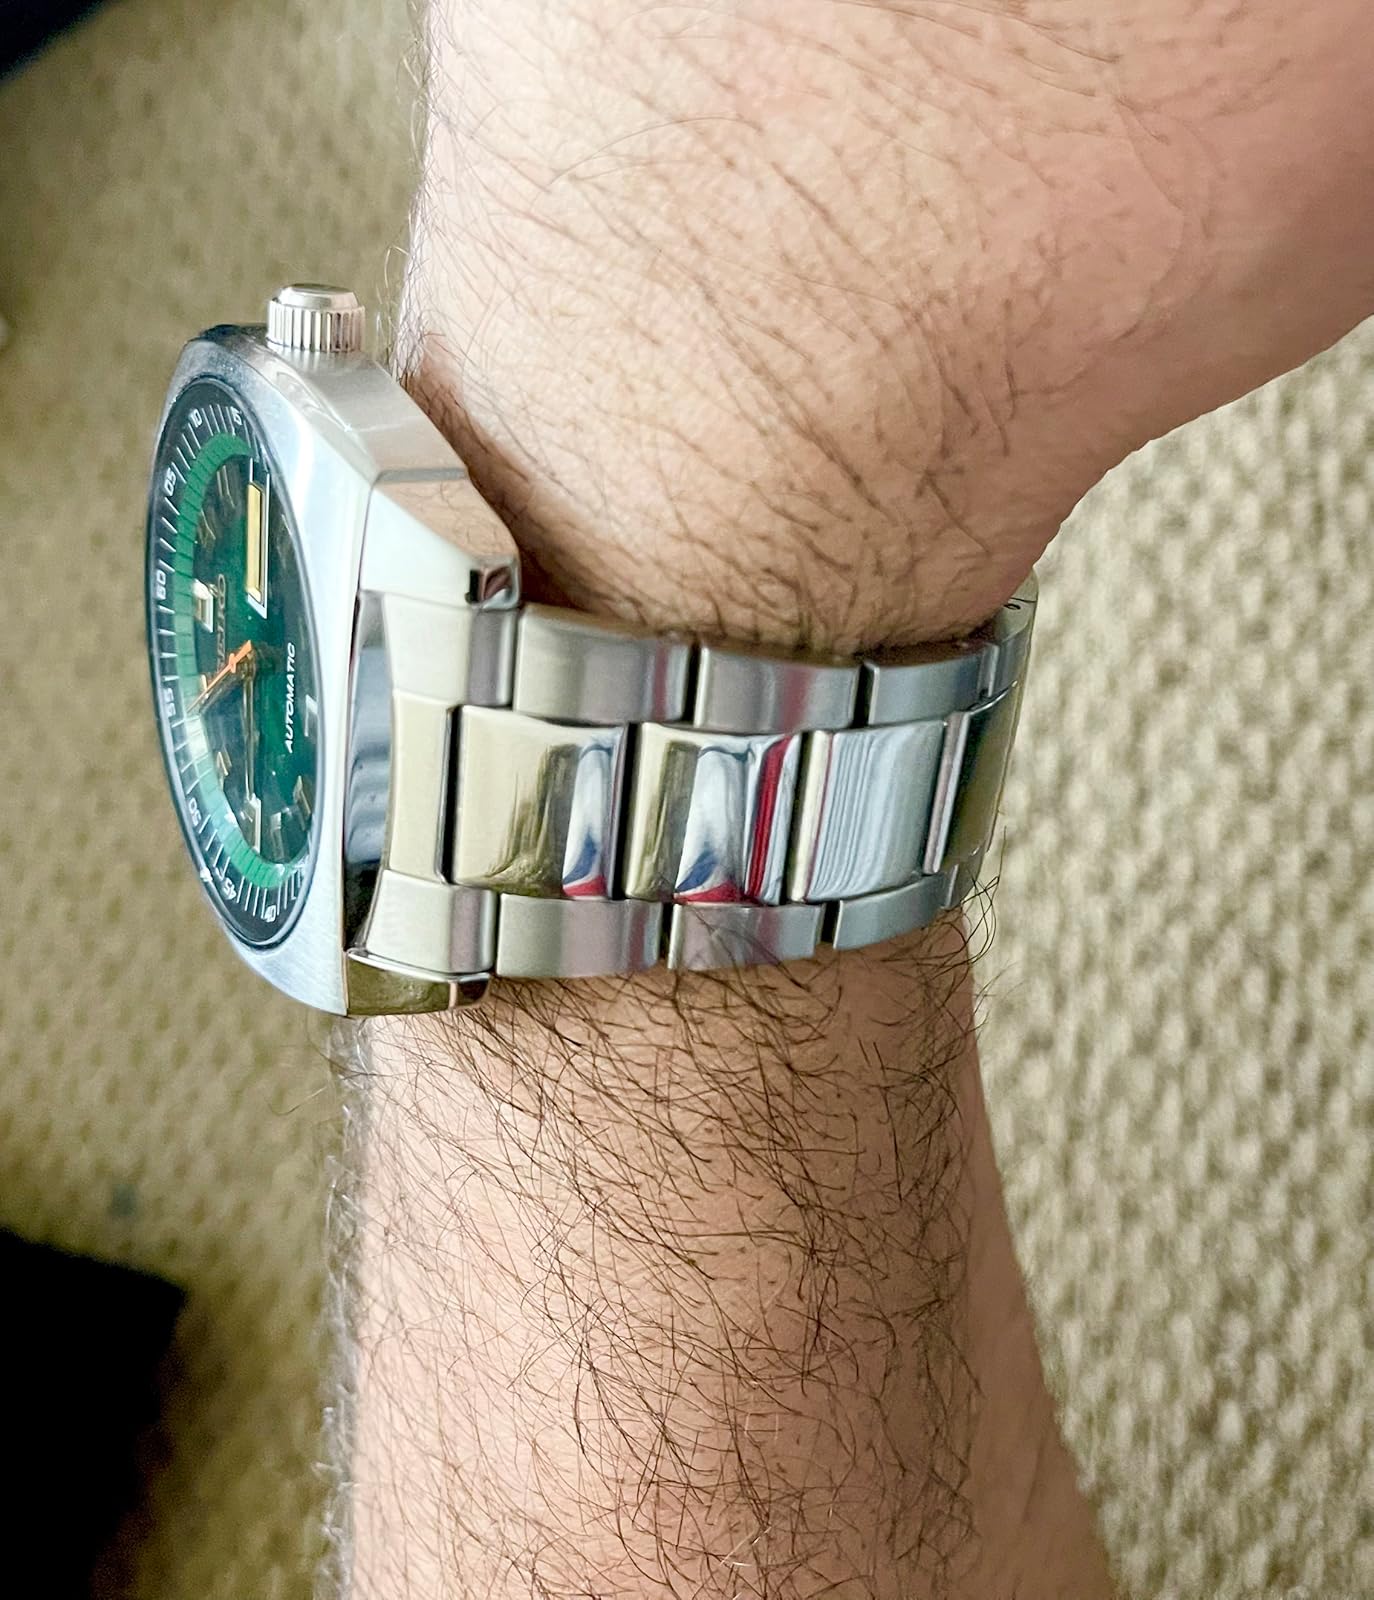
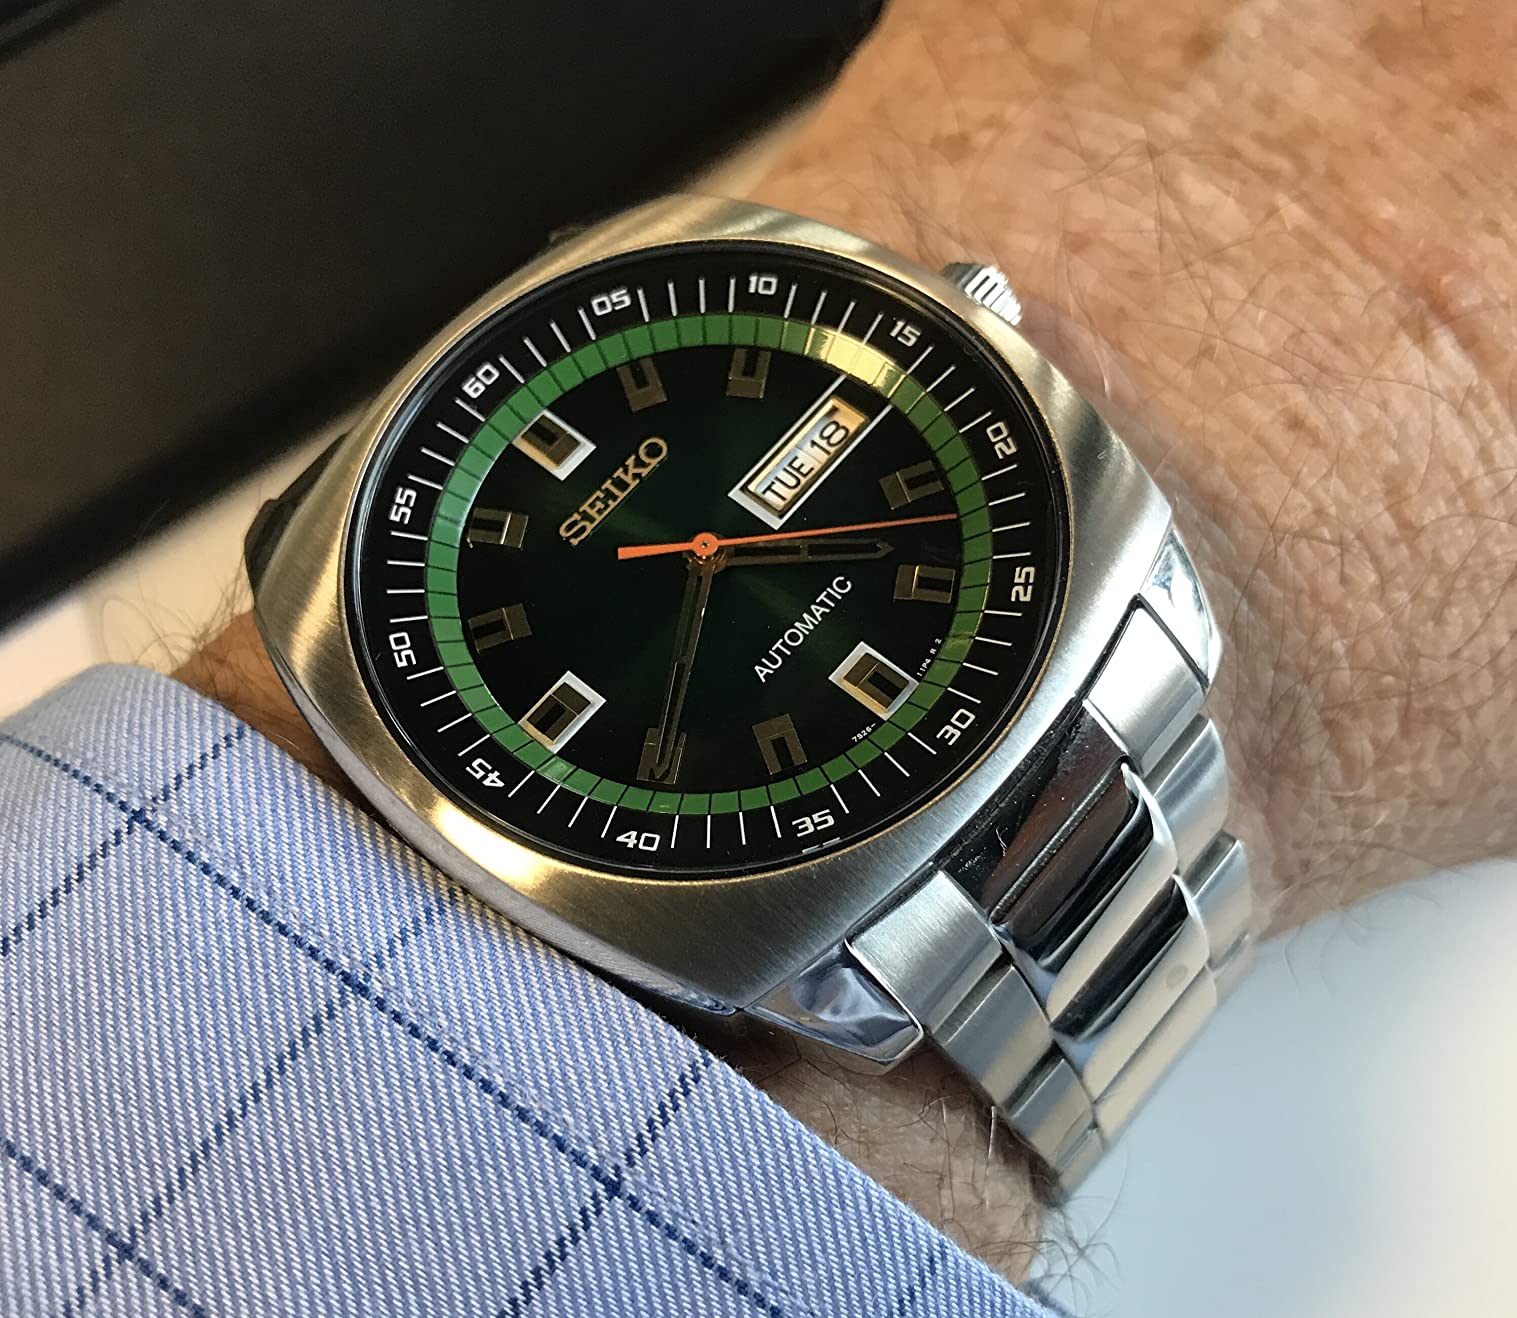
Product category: accessories_watch
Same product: yes